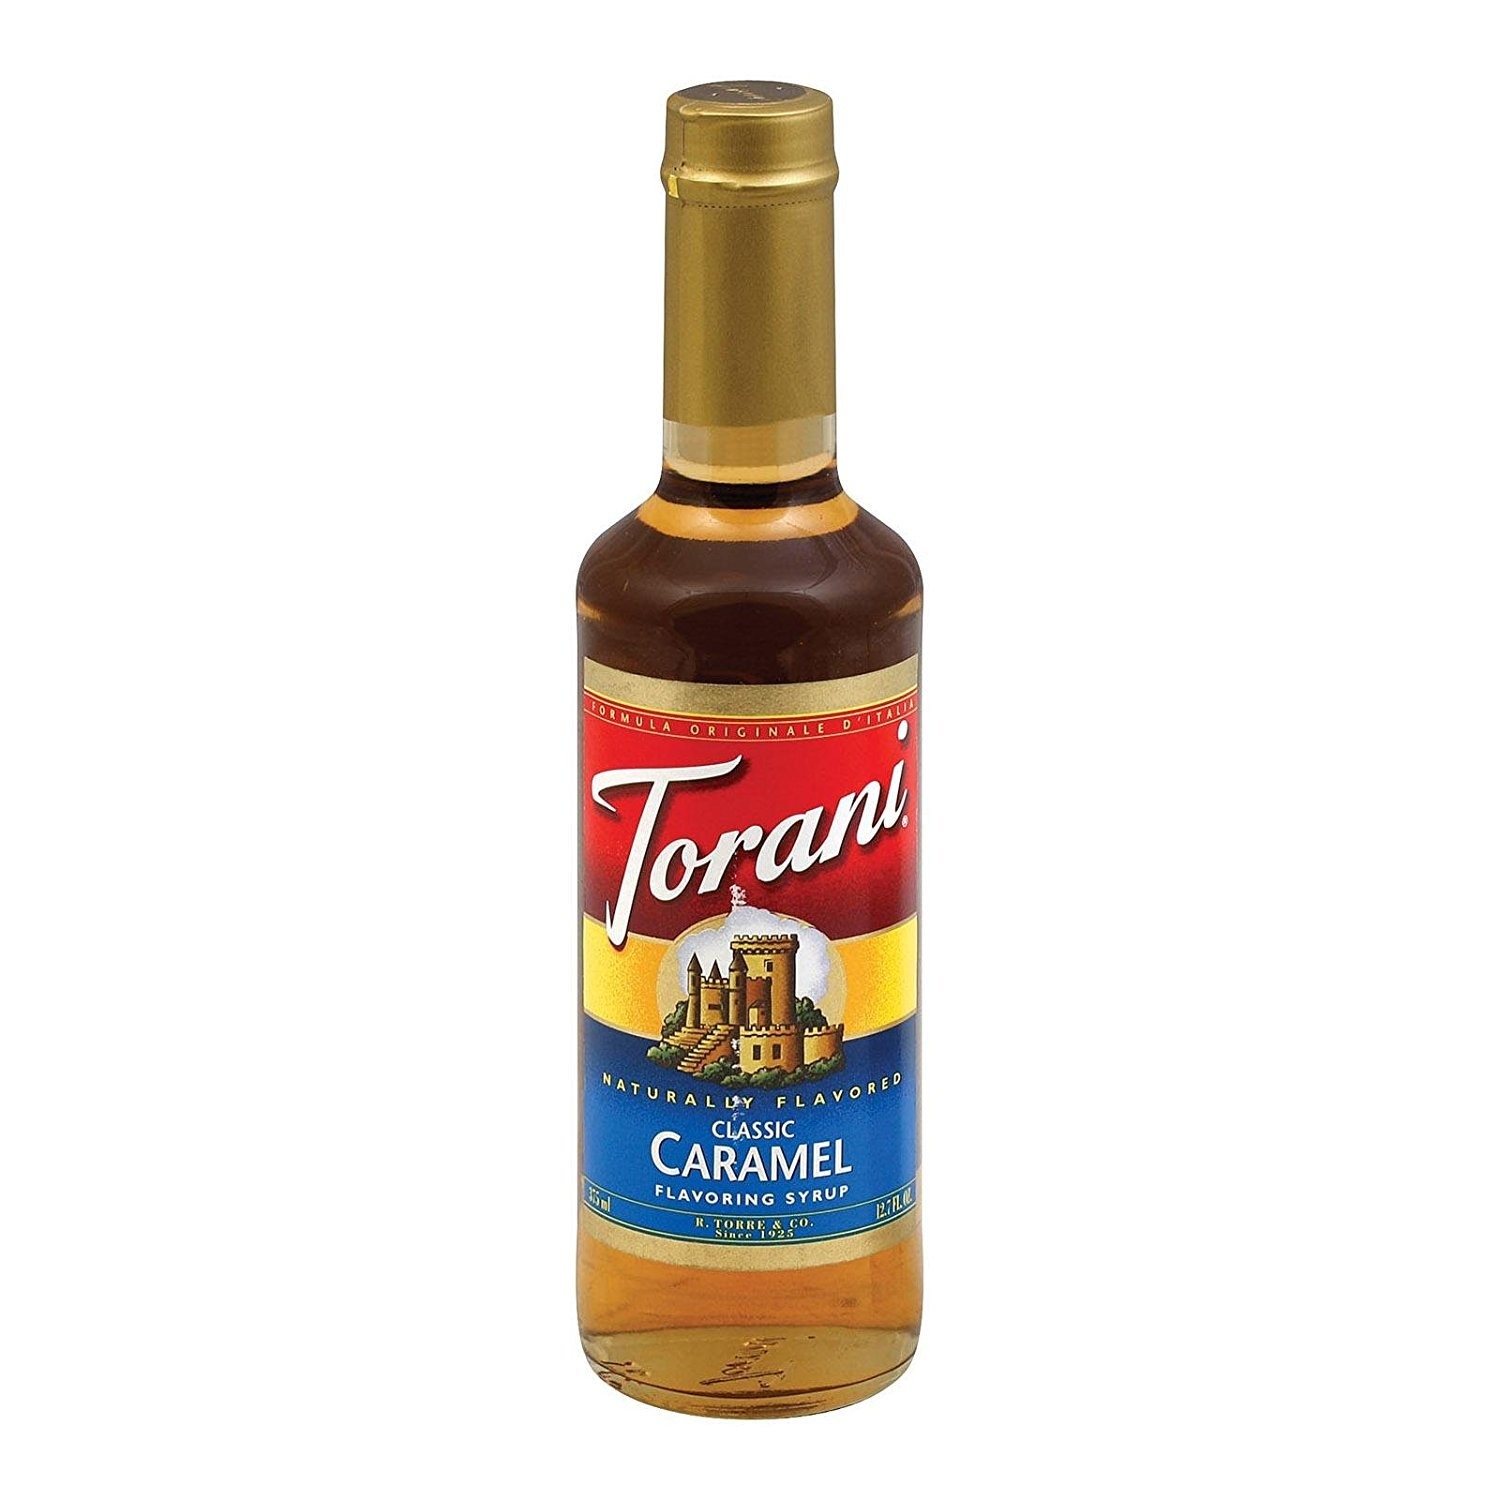
Item Name: Torani Caramel Syrup 12.7 Fl. Oz. (Pack of 6)
Product Description: Enjoy Torani, Syrup Carmel. Torani Cffe Syrp Caramel (Note: Description is informational only. Please refer to ingredients label on product prior to use and address any health questions to your Health Professional prior to use.
Value: 76.2
Unit: Ounce

Price: 27.185